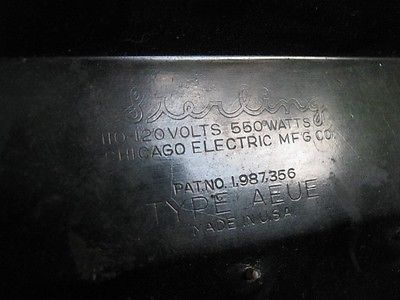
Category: toaster